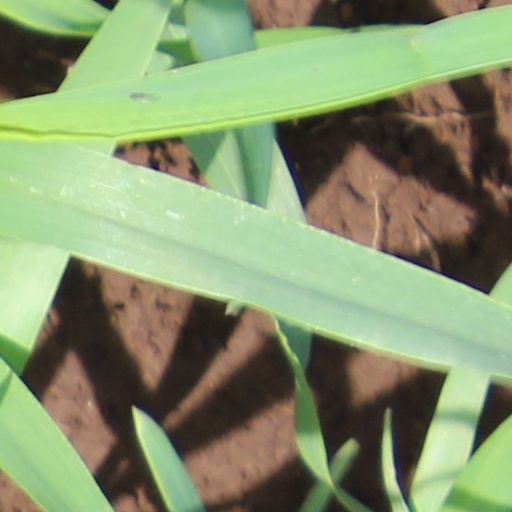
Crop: wheat